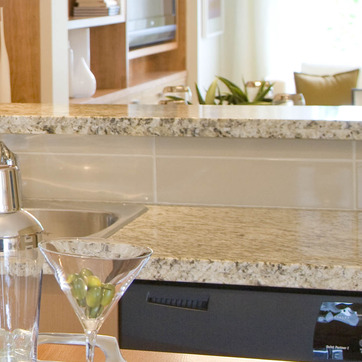
Material: tile